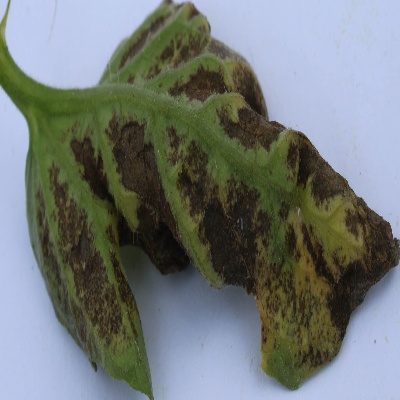
Crop: Tomato
Condition: septoria leaf spot